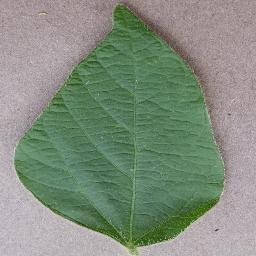
Label: Soybean___healthy